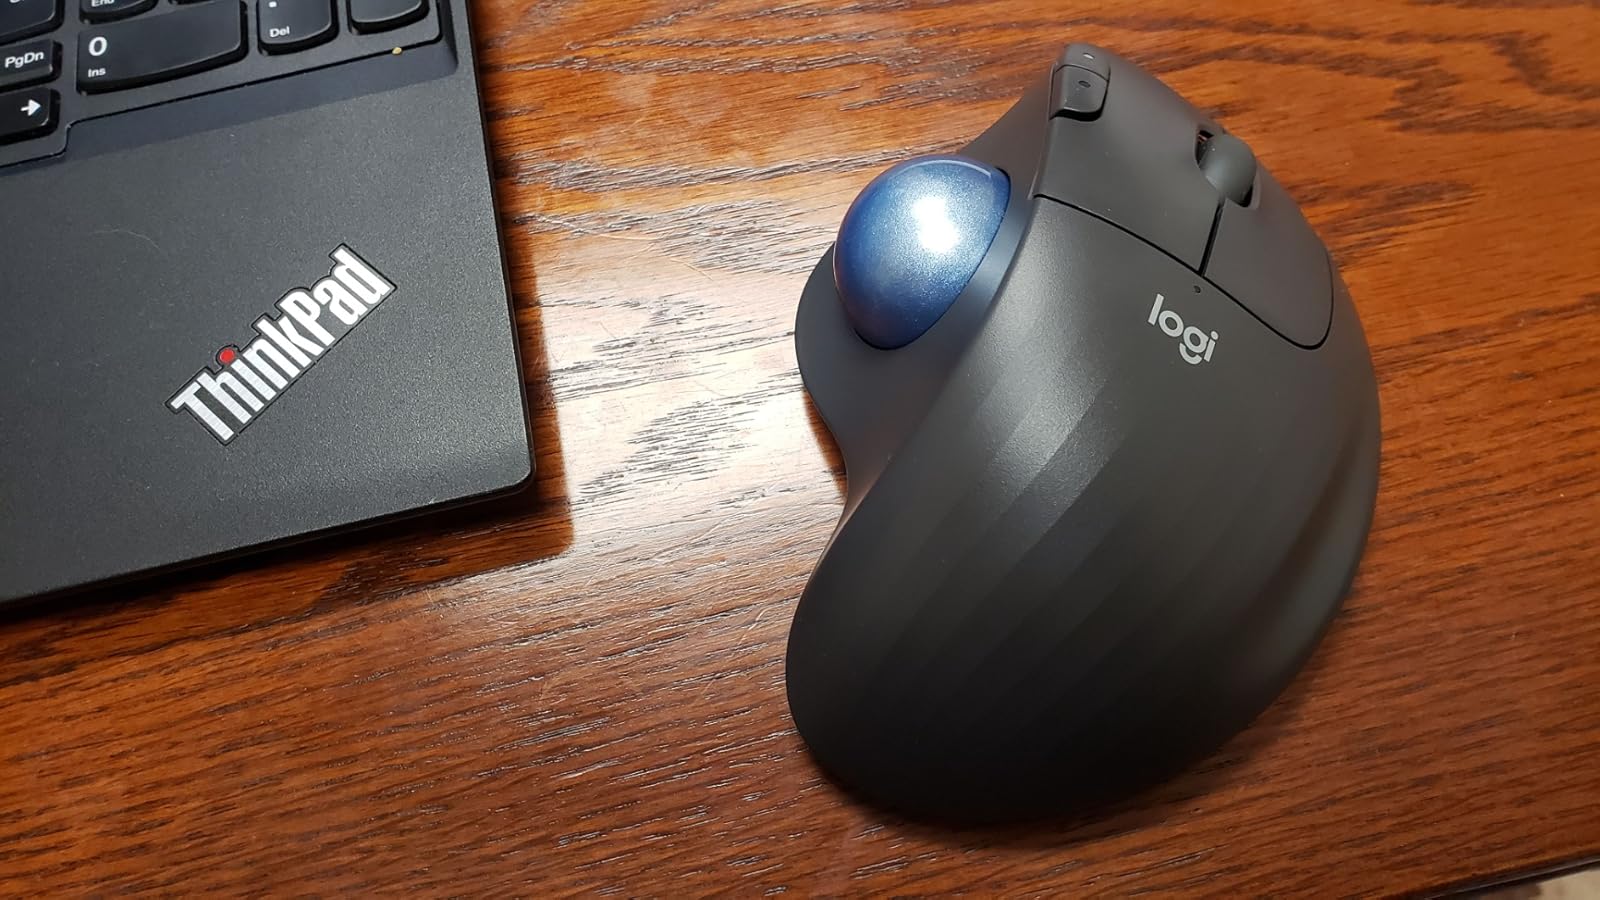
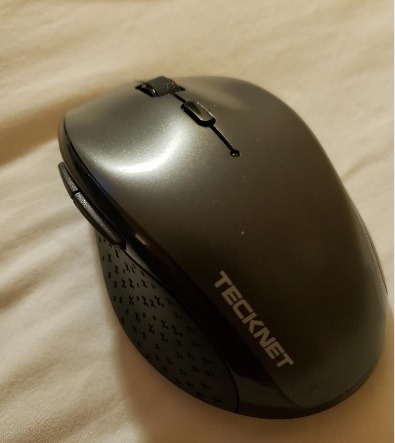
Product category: mouse
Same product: no